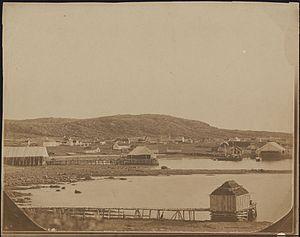
Morue, ou cabillaud, est un nom vernaculaire désignant en français des poissons de plusieurs espèces de l'ordre des Gadiformes. Ces poissons vivent dans les eaux froides. Auparavant populaire et méprisé, ce grand poisson est présent aujourd'hui sur la carte de bien des restaurants pour sa saveur et les multiples préparations dont il fait l'objet. En effet, sa chair est particulièrement appréciée car, dépourvue de fines arêtes, elle se détache facilement de l'épine dorsale et des robustes côtes. La pêche en surnombre est à l'origine de sa rapide raréfaction, à l'exception des stocks de cabillauds de la mer de Barents dont la quantité augmente depuis le milieu des années 2000.